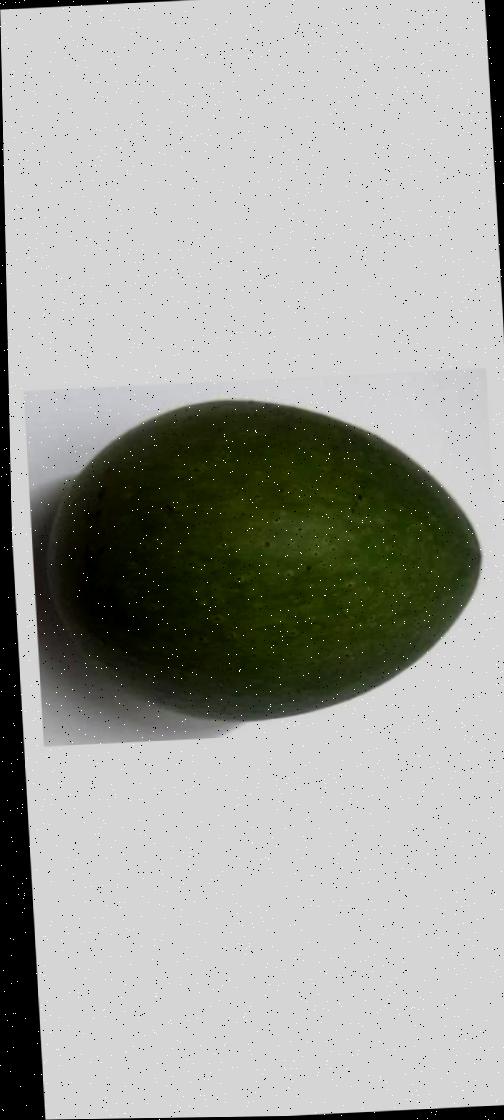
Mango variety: Ashshina Zhinuk